Geography of New Jersey

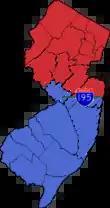

New Jersey is commonly divided into the cultural regions of North Jersey, Central Jersey and South Jersey. Many residents debate about whether Central Jersey actually exists or not, but this debate was resolved by Governor Phil Murphy's signing of a law that declared Central Jersey to be made up of Middlesex, Mercer, Somerset, and Hunterdon counties.